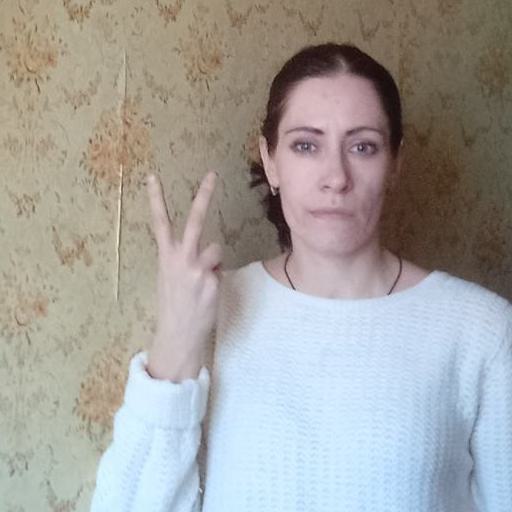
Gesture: peace_inverted